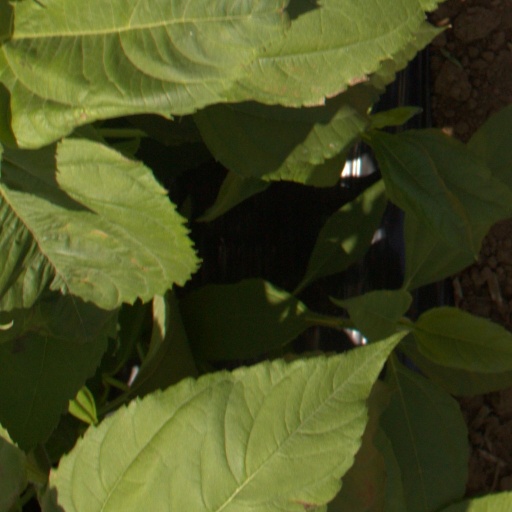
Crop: Jerusalem artichoke